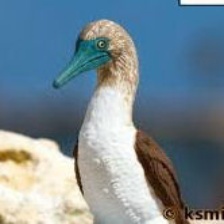
Species: ABBOTTS BOOBY
Scientific name: PAPASULA ABBOTTI